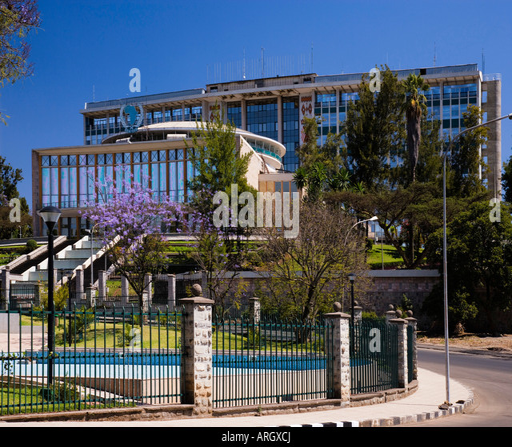
trees in front of a building